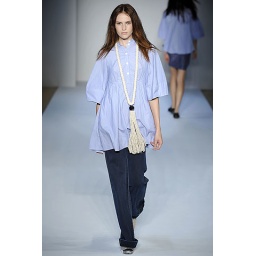
Dress available in sky blue hairline stripe Necklace available in natural with black skull